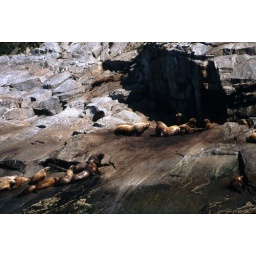
Sea lions on the rocks on an island near Seward, Alaska.